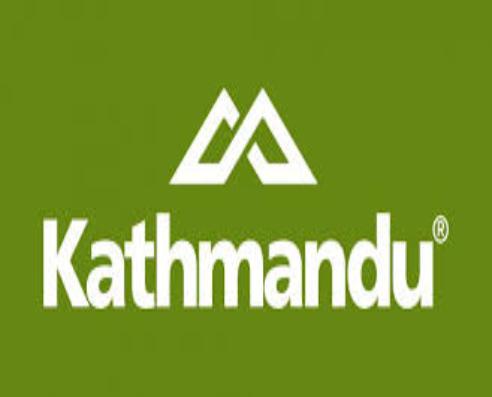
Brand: Kathmandu
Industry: Clothes